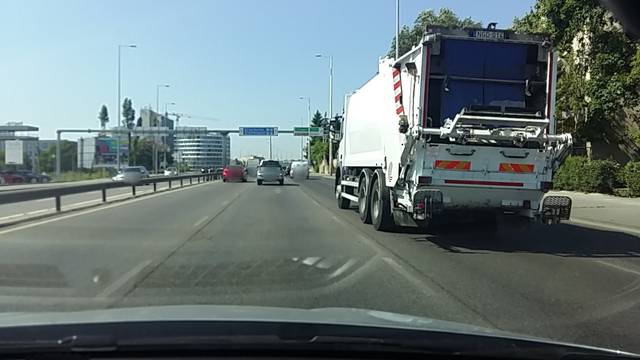
Region: Hungary
Coordinates: 47.469, 19.019